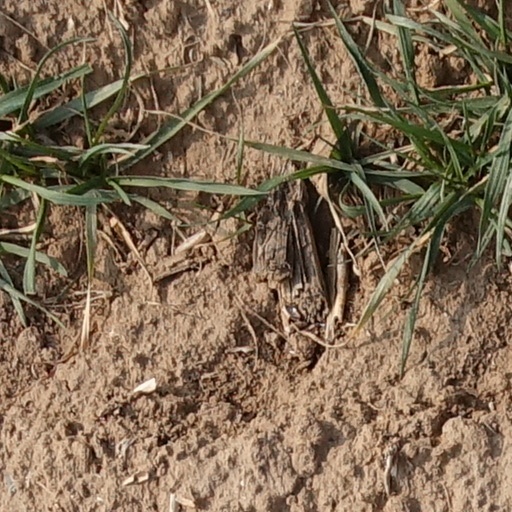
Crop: wheat